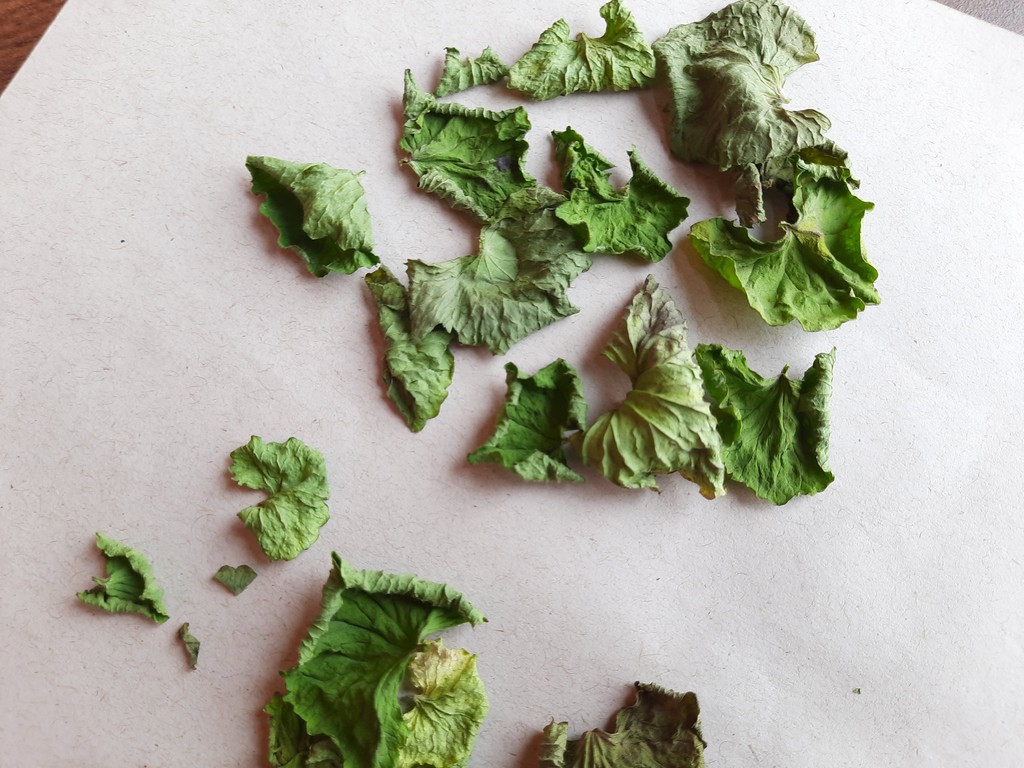
Label: Dried